The Brighton to Portsmouth line of the LBSCR

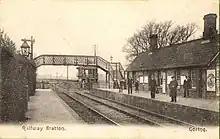
Goring-by-Sea station

The Brighton to Shoreham line was opened to passengers on 12 May 1840. The main line from London did not open to Brighton until 21 September 1841. It is likely that goods traffic started a few days before 26 July 1841.